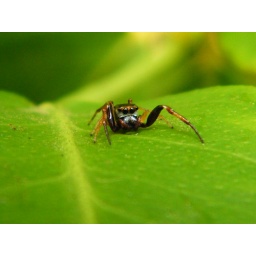
I found this Hammer-jawed jumping spider in my yard, then moved him to my orange tree to photograph him.